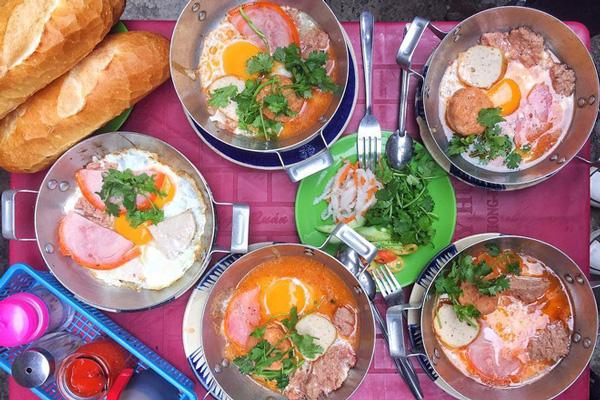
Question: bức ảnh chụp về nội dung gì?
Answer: bức ảnh chụp về một bữa ăn